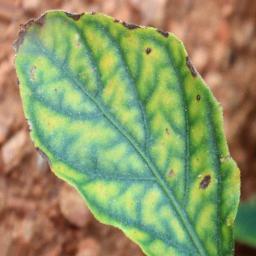
Label: cercospora